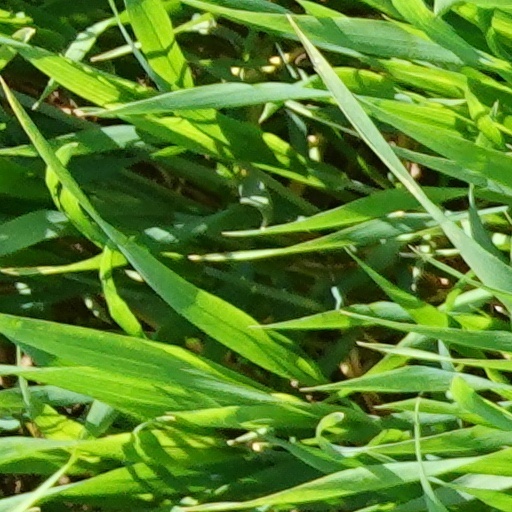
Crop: wheat